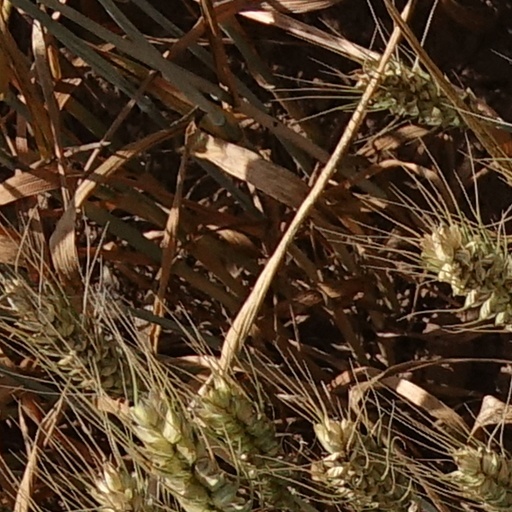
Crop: wheat